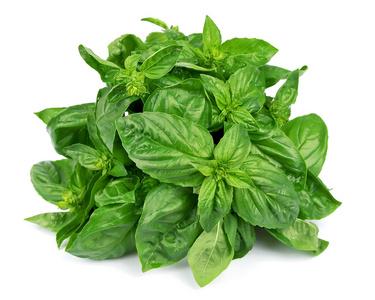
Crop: unknown
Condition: basil